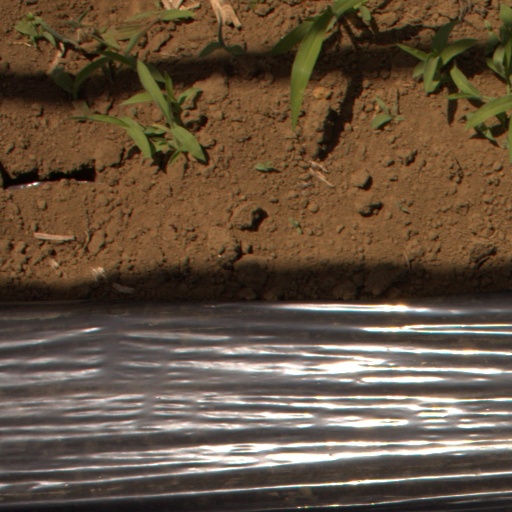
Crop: Jerusalem artichoke